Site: brandenburg
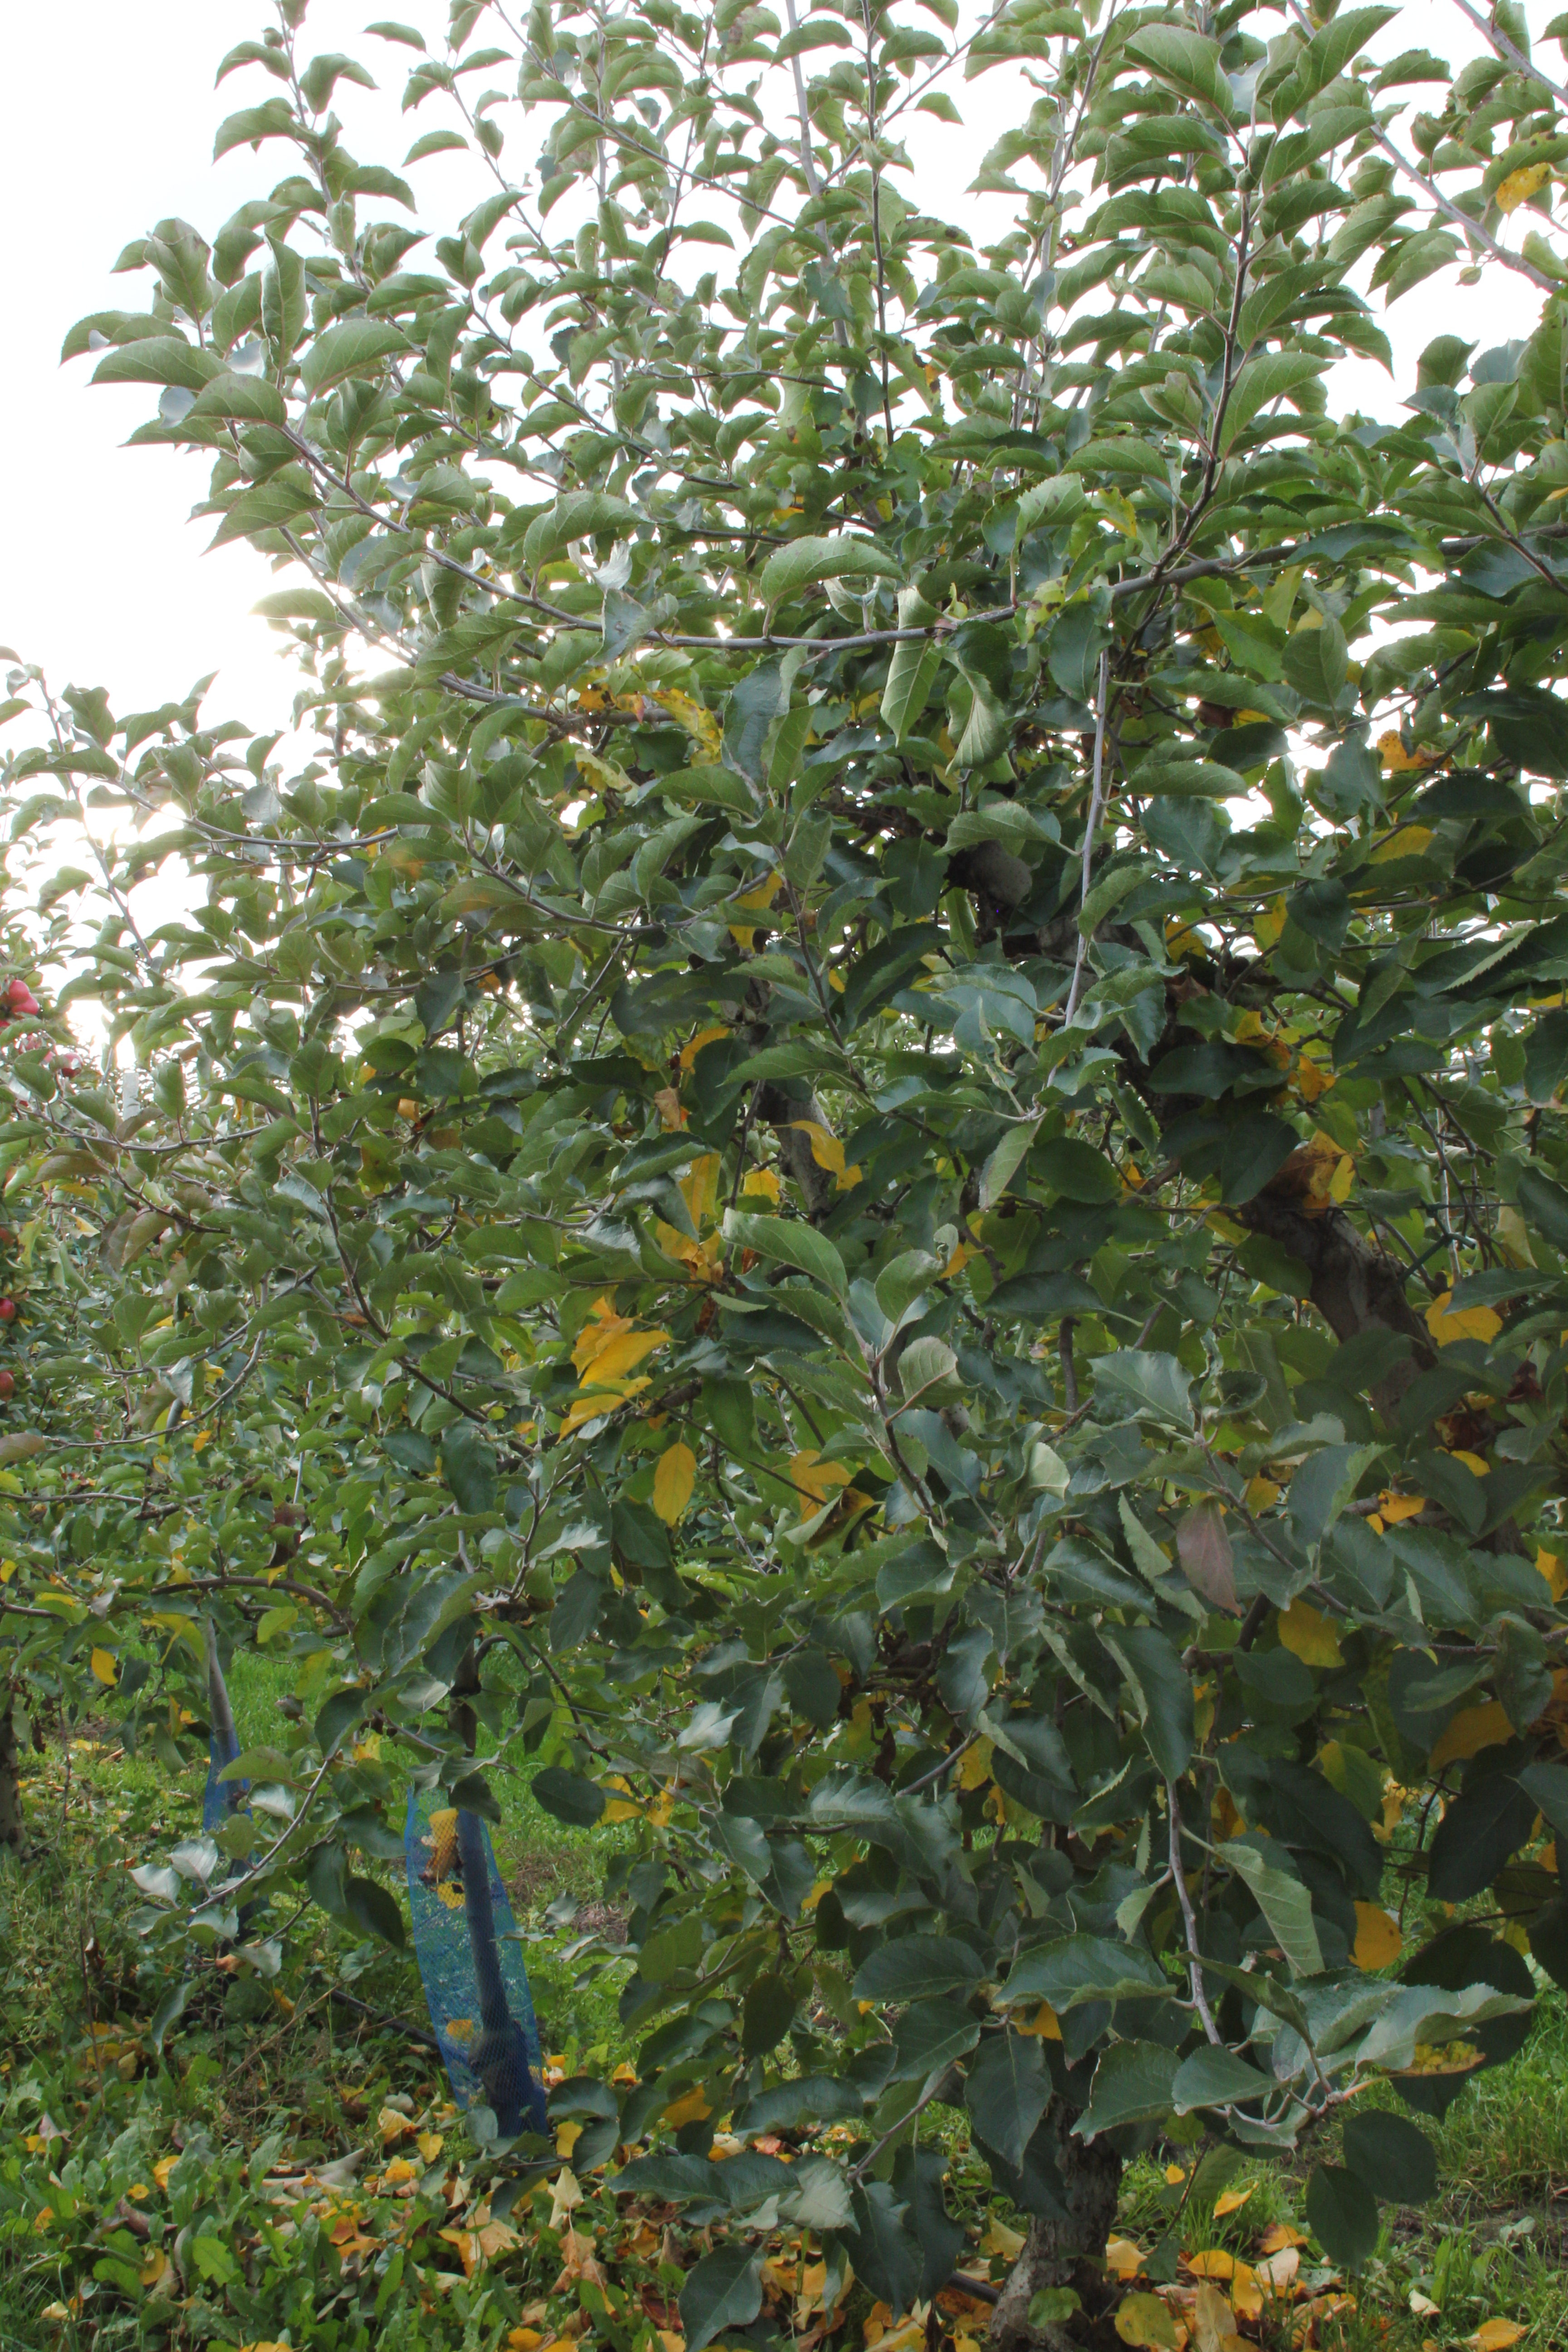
Growth stage (BBCH 91): Senescence, beginning of dormancy